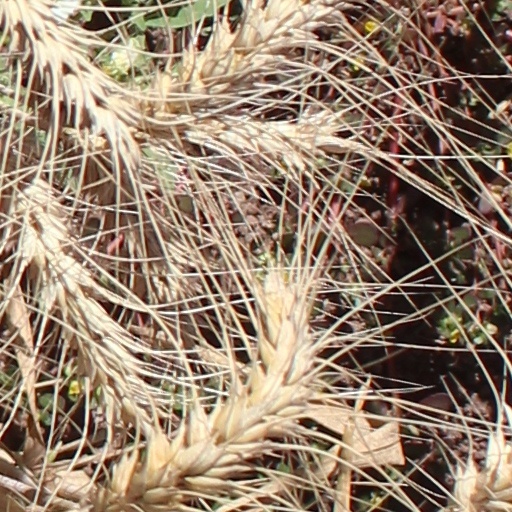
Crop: wheat